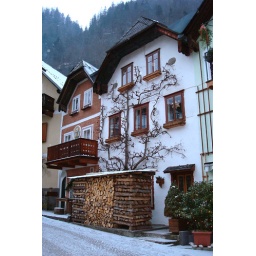
Fruit tree in front of house